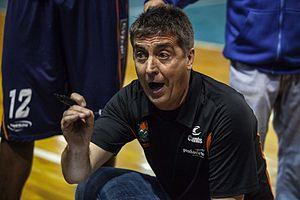
Jorge Guerra, également connu sous le nom de Guerrinha, né le 21 juin 1959, à Franca, au Brésil, est un ancien joueur et entraîneur brésilien de basket-ball. Il évolue durant sa carrière au poste de meneur.